Nazarov cyclization reaction

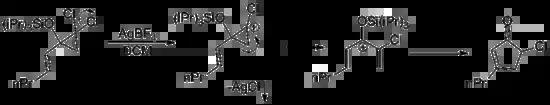
Nazarov cyclization initiated by dichlorocyclopropane rearrangement

In the total synthesis of rocaglamide, epoxidation of a vinyl alkoxyallenyl stannane likewise generates a pentadienyl cation via ring opening of the resultant epoxide.